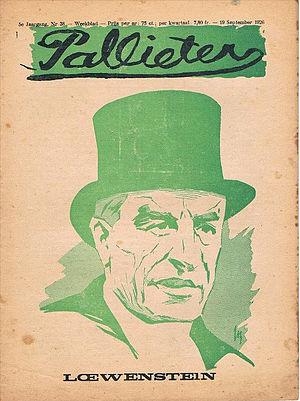
Alfred Loewenstein, né le 11 mars 1877 à Bruxelles et mort le 4 juillet 1928 dans la Manche, est un financier milliardaire belge.